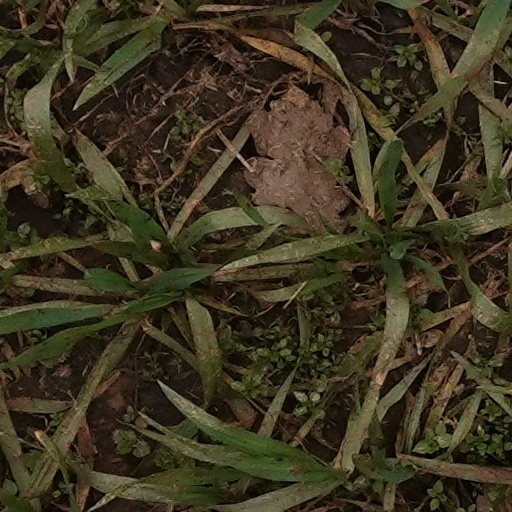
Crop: wheat